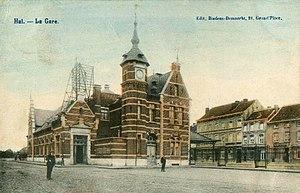
La gare de Hal est une gare ferroviaire belge de la ligne 96, de Bruxelles-Midi à Quévy, située à proximité du centre de la ville de Hal dans la province du Brabant flamand en Région flamande.
Henri Fouquet, né le 10 mars 1825 et mort le 14 octobre 1893, est un architecte belge.